Silver's City

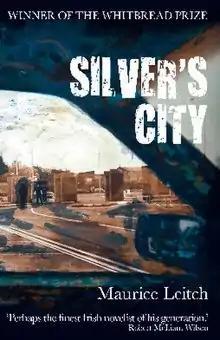
2017 Turnppike Books edition

Silver's City is a 1981 novel by Northern Irish author Maurice Leitch. It won the 1981 Whitbread Book Award for novel of the year and in 2017, on its republication by Northern Ireland's Turnpike Books, was described by his publisher as the "begetter of Northern noir". "Northern noir", also known as Ulster noir, is the Northern Ireland equivalent of Scandinavian Nordic noir, a distinct genre of crime fiction.